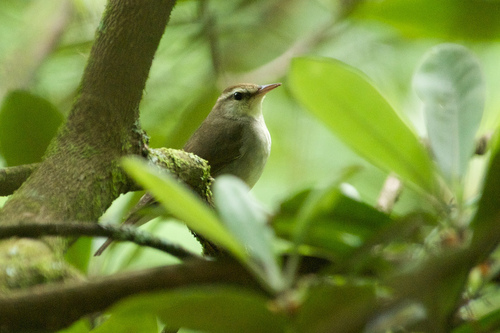
the bird has a grey body and a light colored belly.
this bird has a green tint to its white breast/belly feathers as well as its brown back feathersa small bird with with a olive green belly and a grey back and the bill is short and pointed
this small bird, with its flat head and long beak, seems to reflect the surrounding green in its feathers.
this is a small brown bird with a white breast and orange bill.
this small bird has a sharp bill and a stripe on his crown that is light brown.
a plain but graceful bird of gray-tan coloring on its back and head and a lighter tan on its belly; its beak is short and a light-tan stripe above its each eye.
this bird has brown primaries, a brown crown, and a brown breast.
this bird has a brown crown as well as a tan bill
this bird is brown with white and has a long, pointy beak.
Species: Swainson Warbler